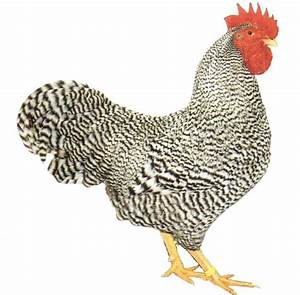
Label: gallina